Edi Federer

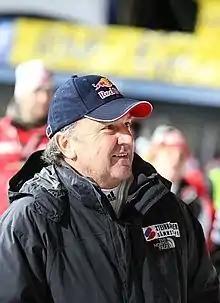
Edi Federer during FIS Ski Jumping World Cup in Zakopane in 2008

Eduard "Edi" Federer (20 February 1955 in Mühlbach am Hochkönig– 30 May 2012 in Pfarrwerfen) was an Austrian ski jumper. At the Four Hills Tournament 1974–75 he finished second.